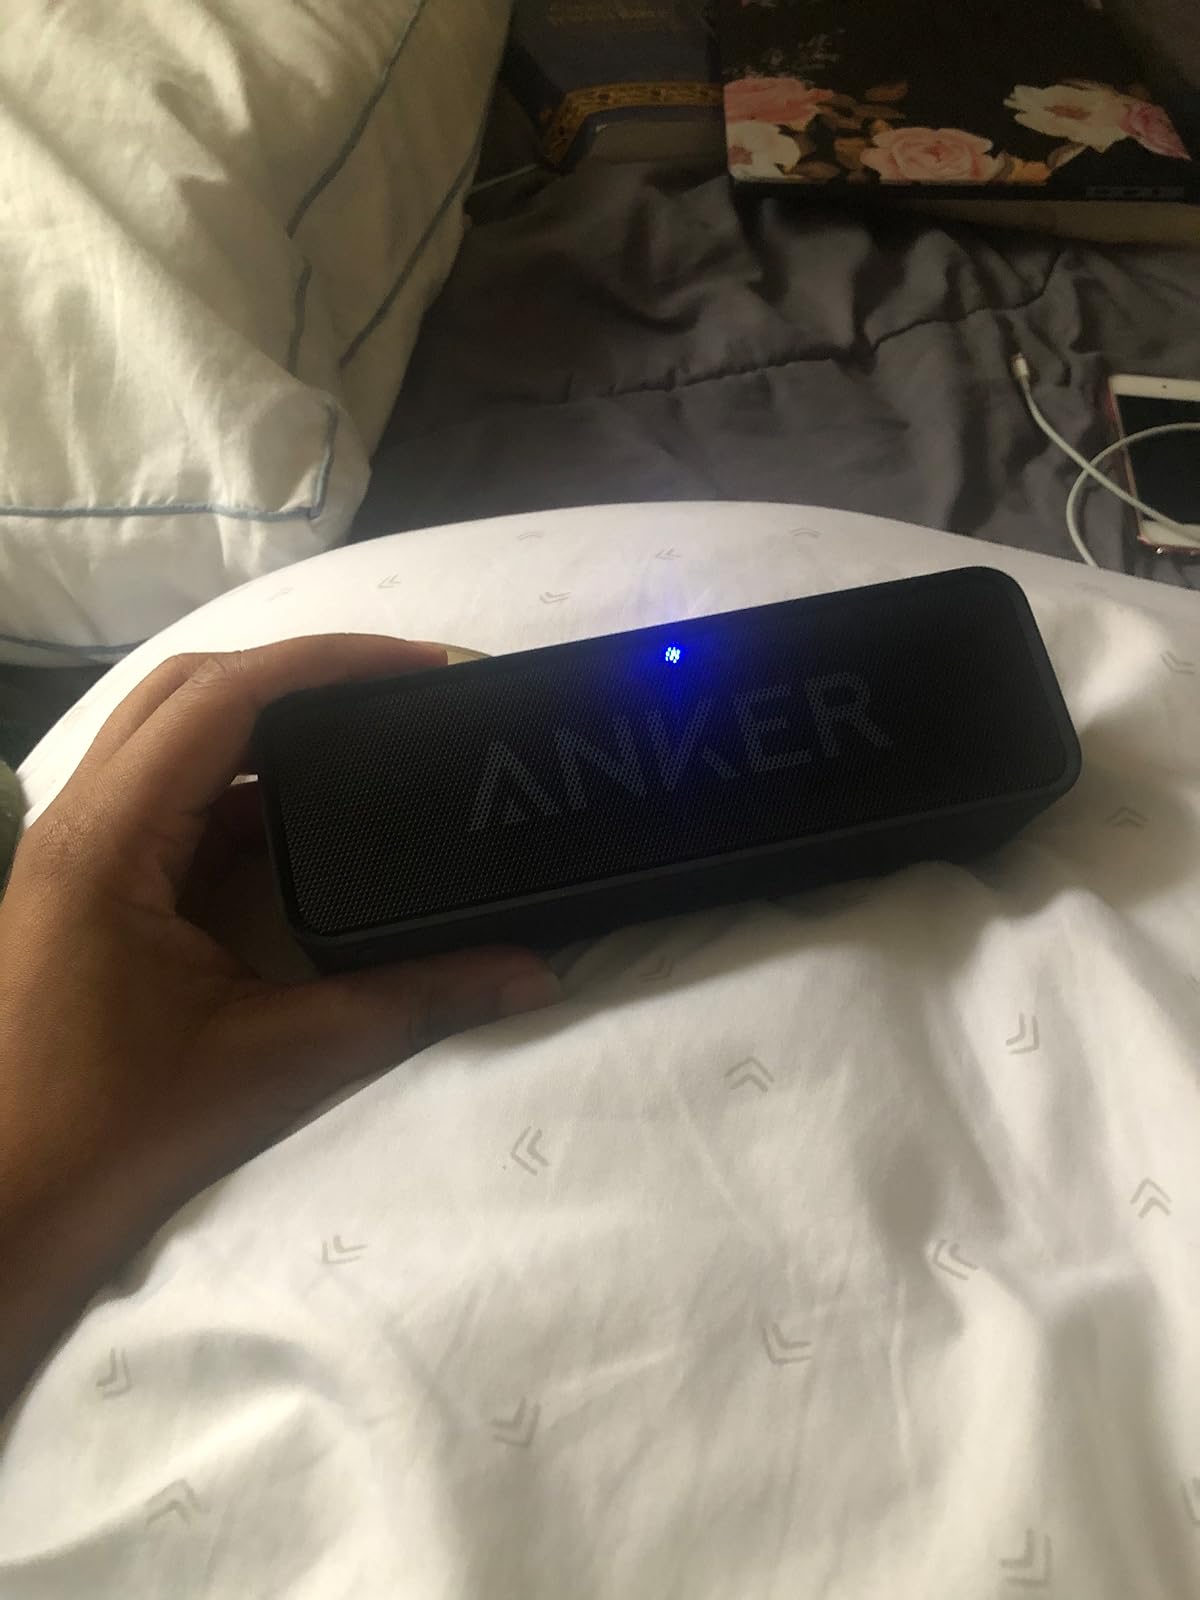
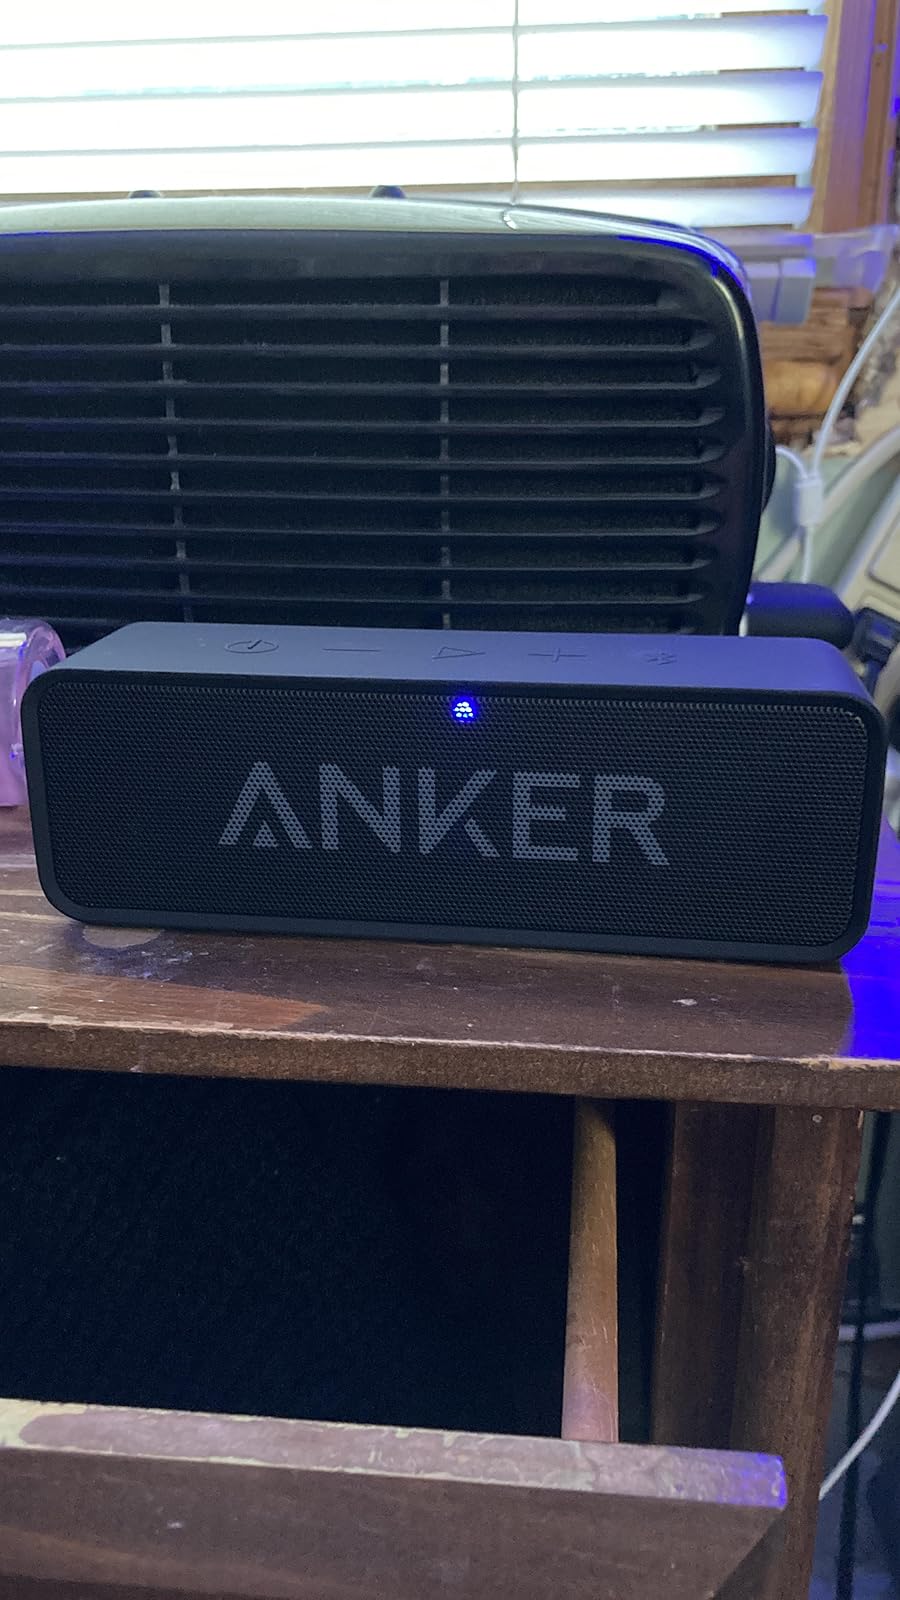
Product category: speaker
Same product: yes